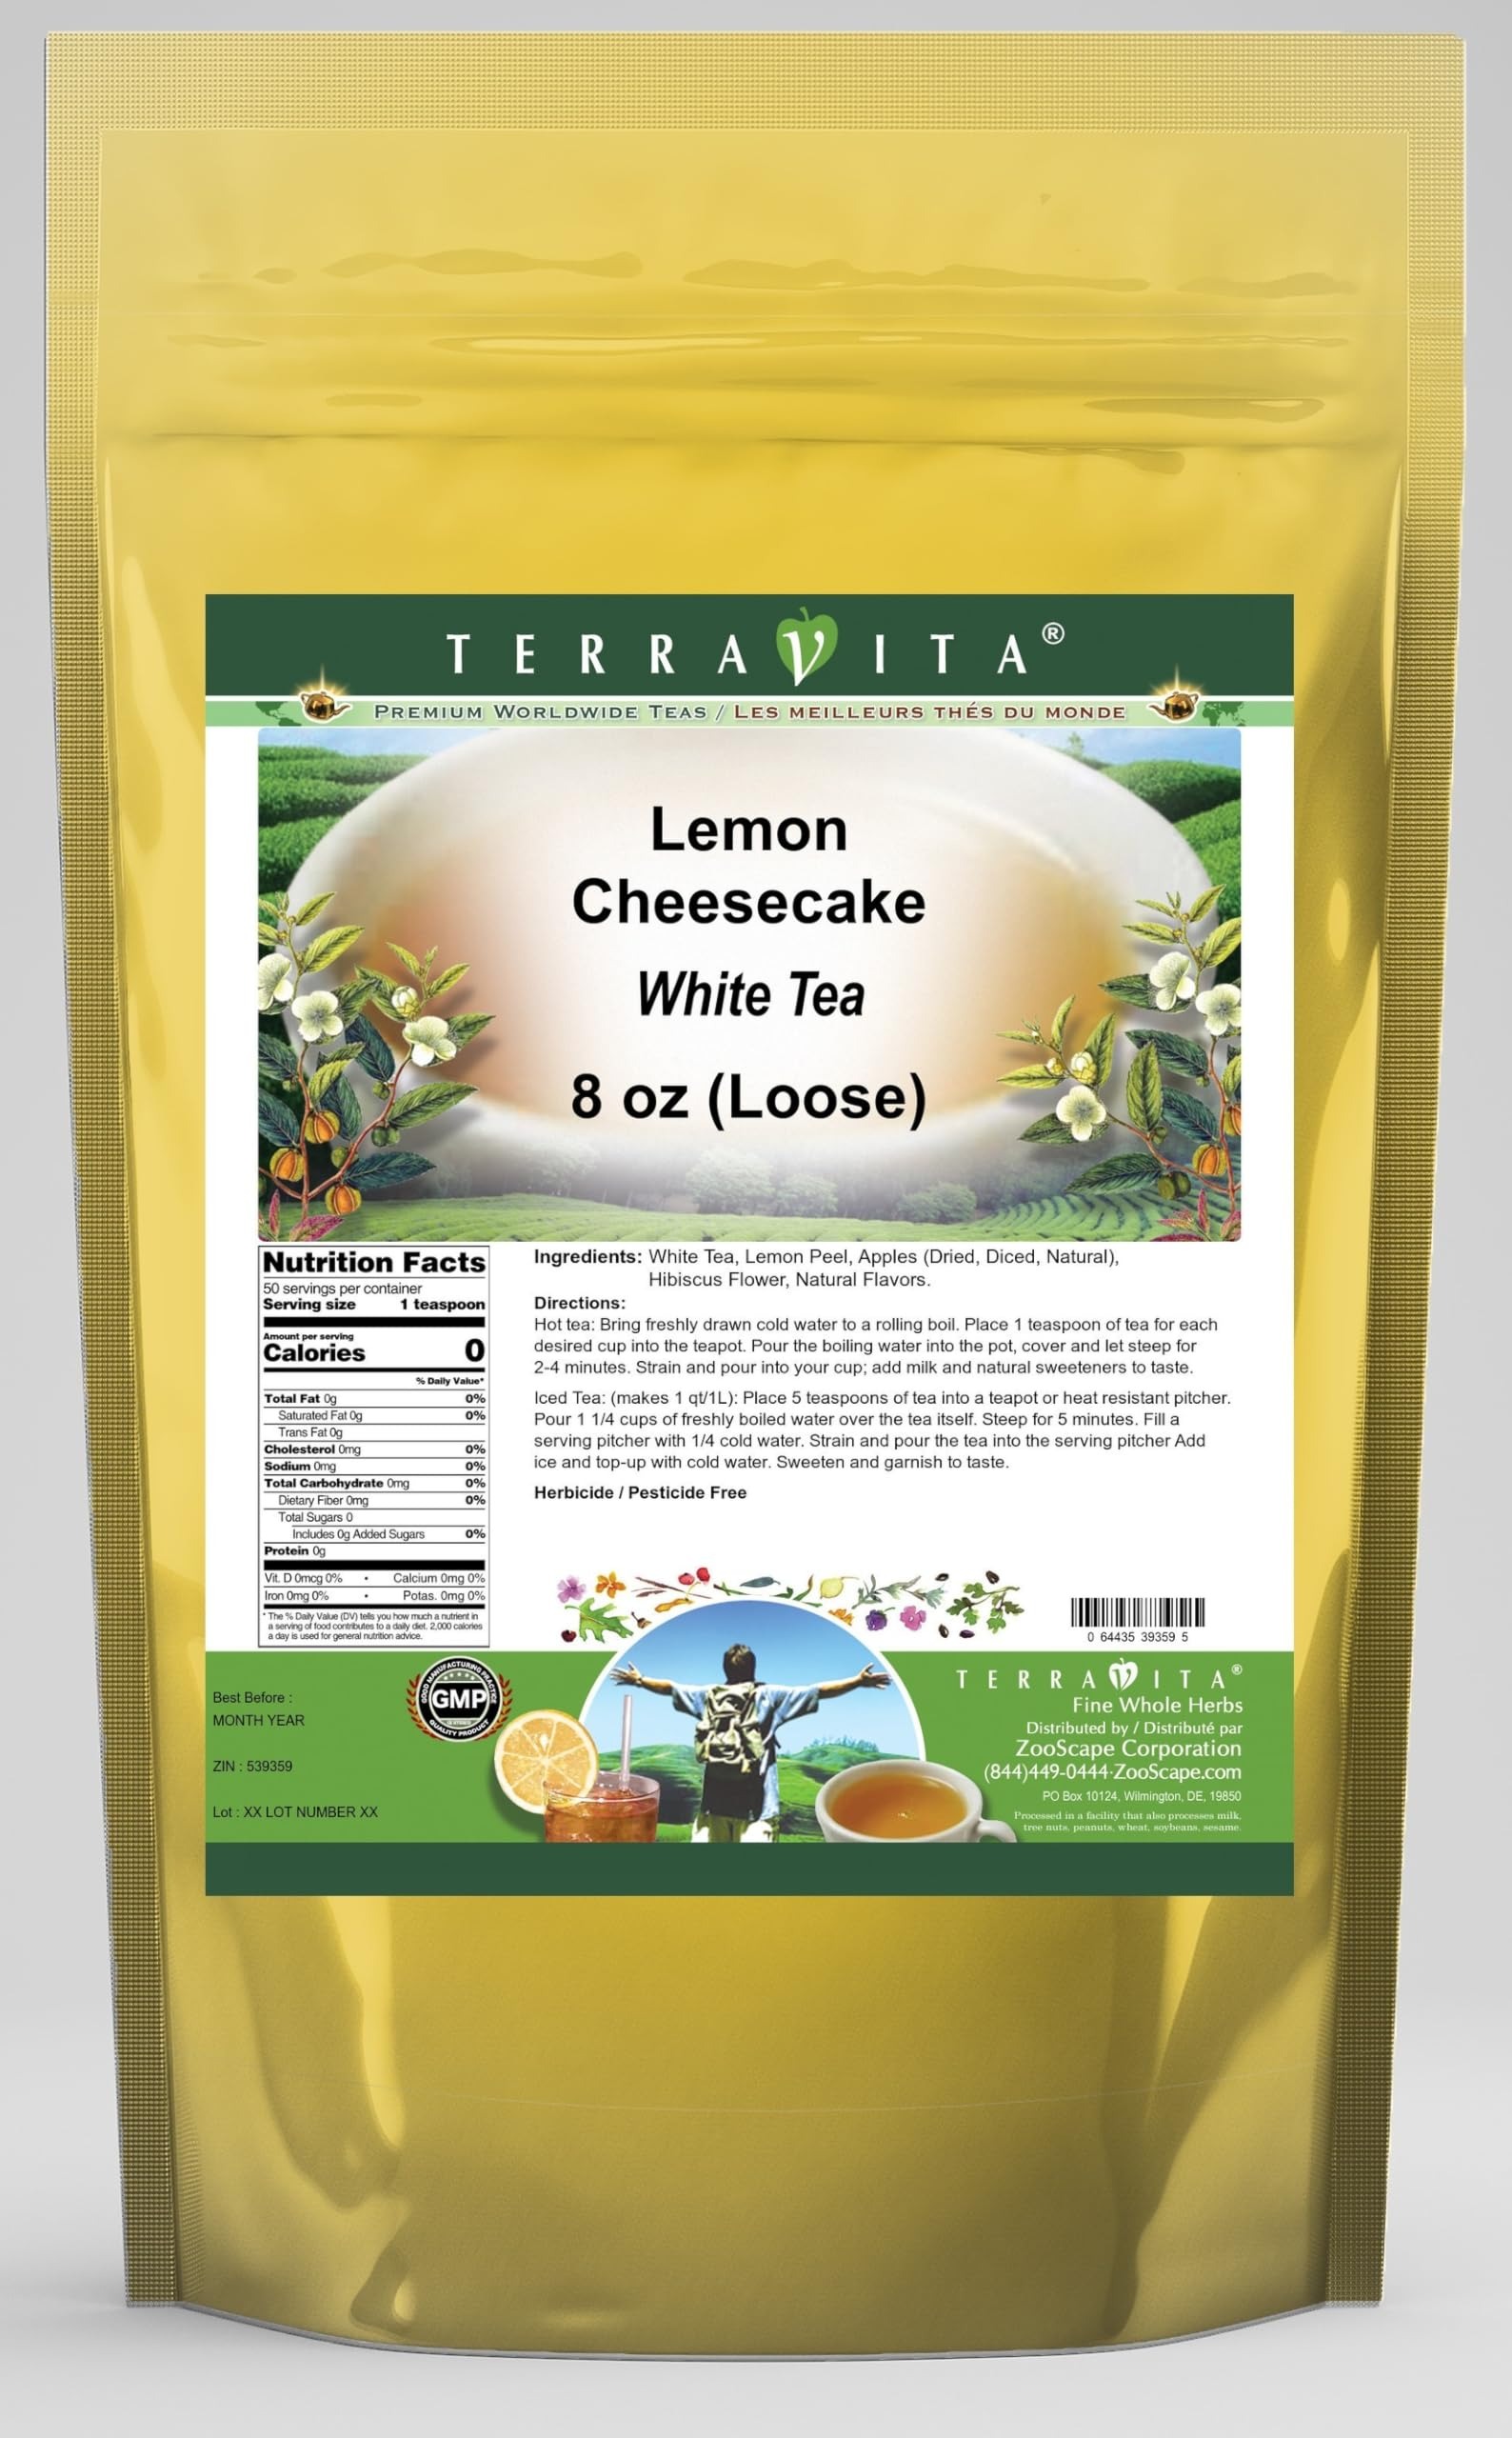
Item Name: Lemon Cheesecake White Tea (Loose) (8 oz, ZIN: 539359)
Bullet Point 1: Our Lemon Cheesecake White Tea is a mouth-watering flavored White tea with Lemon Peel, Dried Apples (Diced, Natural) and Hibiscus Flower that you can enjoy all year round! The aroma and Lemon Cheesecake flavor is a delight! - Ingredients: White tea, Lemon Peel, Dried Apples (Diced, Natural), Hibiscus Flower and Natural Lemon Cheesecake Flavor.
Bullet Point 2: No fillers.
Bullet Point 3: Manufacturer: TerraVita
Bullet Point 4: Size: 8 oz
Bullet Point 5: Loose Leaf White Tea - Packed in a convenient upright pouch!
Product Description: Our Lemon Cheesecake White Tea is a mouth-watering flavored White tea with Lemon Peel, Dried Apples (Diced, Natural) and Hibiscus Flower that you can enjoy all year round! The aroma and Lemon Cheesecake flavor is a delight! - Ingredients: White tea, Lemon Peel, Dried Apples (Diced, Natural), Hibiscus Flower and Natural Lemon Cheesecake Flavor. - Hot tea brewing method: Bring freshly drawn cold water to a rolling boil. Place 1 teaspoon of tea for each desired cup into the teapot. Pour the boiling water into the pot, cover and let steep for 2-4 minutes. Strain and pour into your cup; add milk and natural sweeteners to taste. - Iced tea brewing method: (to make 1 liter/quart): Place 5 teaspoons of tea into a teapot or heat resistant pitcher. Pour 1 1/4 cups of freshly boiled water over the tea itself. Steep for 5 minutes. Fill a serving pitcher with 1/4 cold water. Strain and pour the tea into the serving pitcher Add ice and top-up with cold water. Sweeten and garnish to taste. - TerraVita is an exclusive line of premium-quality, natural source products that use only the finest, purest and most potent ingredients found around the world. TerraVita is hallmarked by the highest possible standards of purity, potency, stability and freshness. All of our products are prepared with the highest elements of quality control, from raw materials through the entire manufacturing process, up to and including the moment that the bottles or bags are sealed for freshness and shipped out to you. Our highest possible standards are certified by independent laboratories and backed by our personal guarantee. - TerraVita exists to meet and ensure your family's health and wellness without the harmful effects of chemicals and health products. We strive to make all of our products affordable and re
Value: 8.0
Unit: Ounce

Price: 50.76